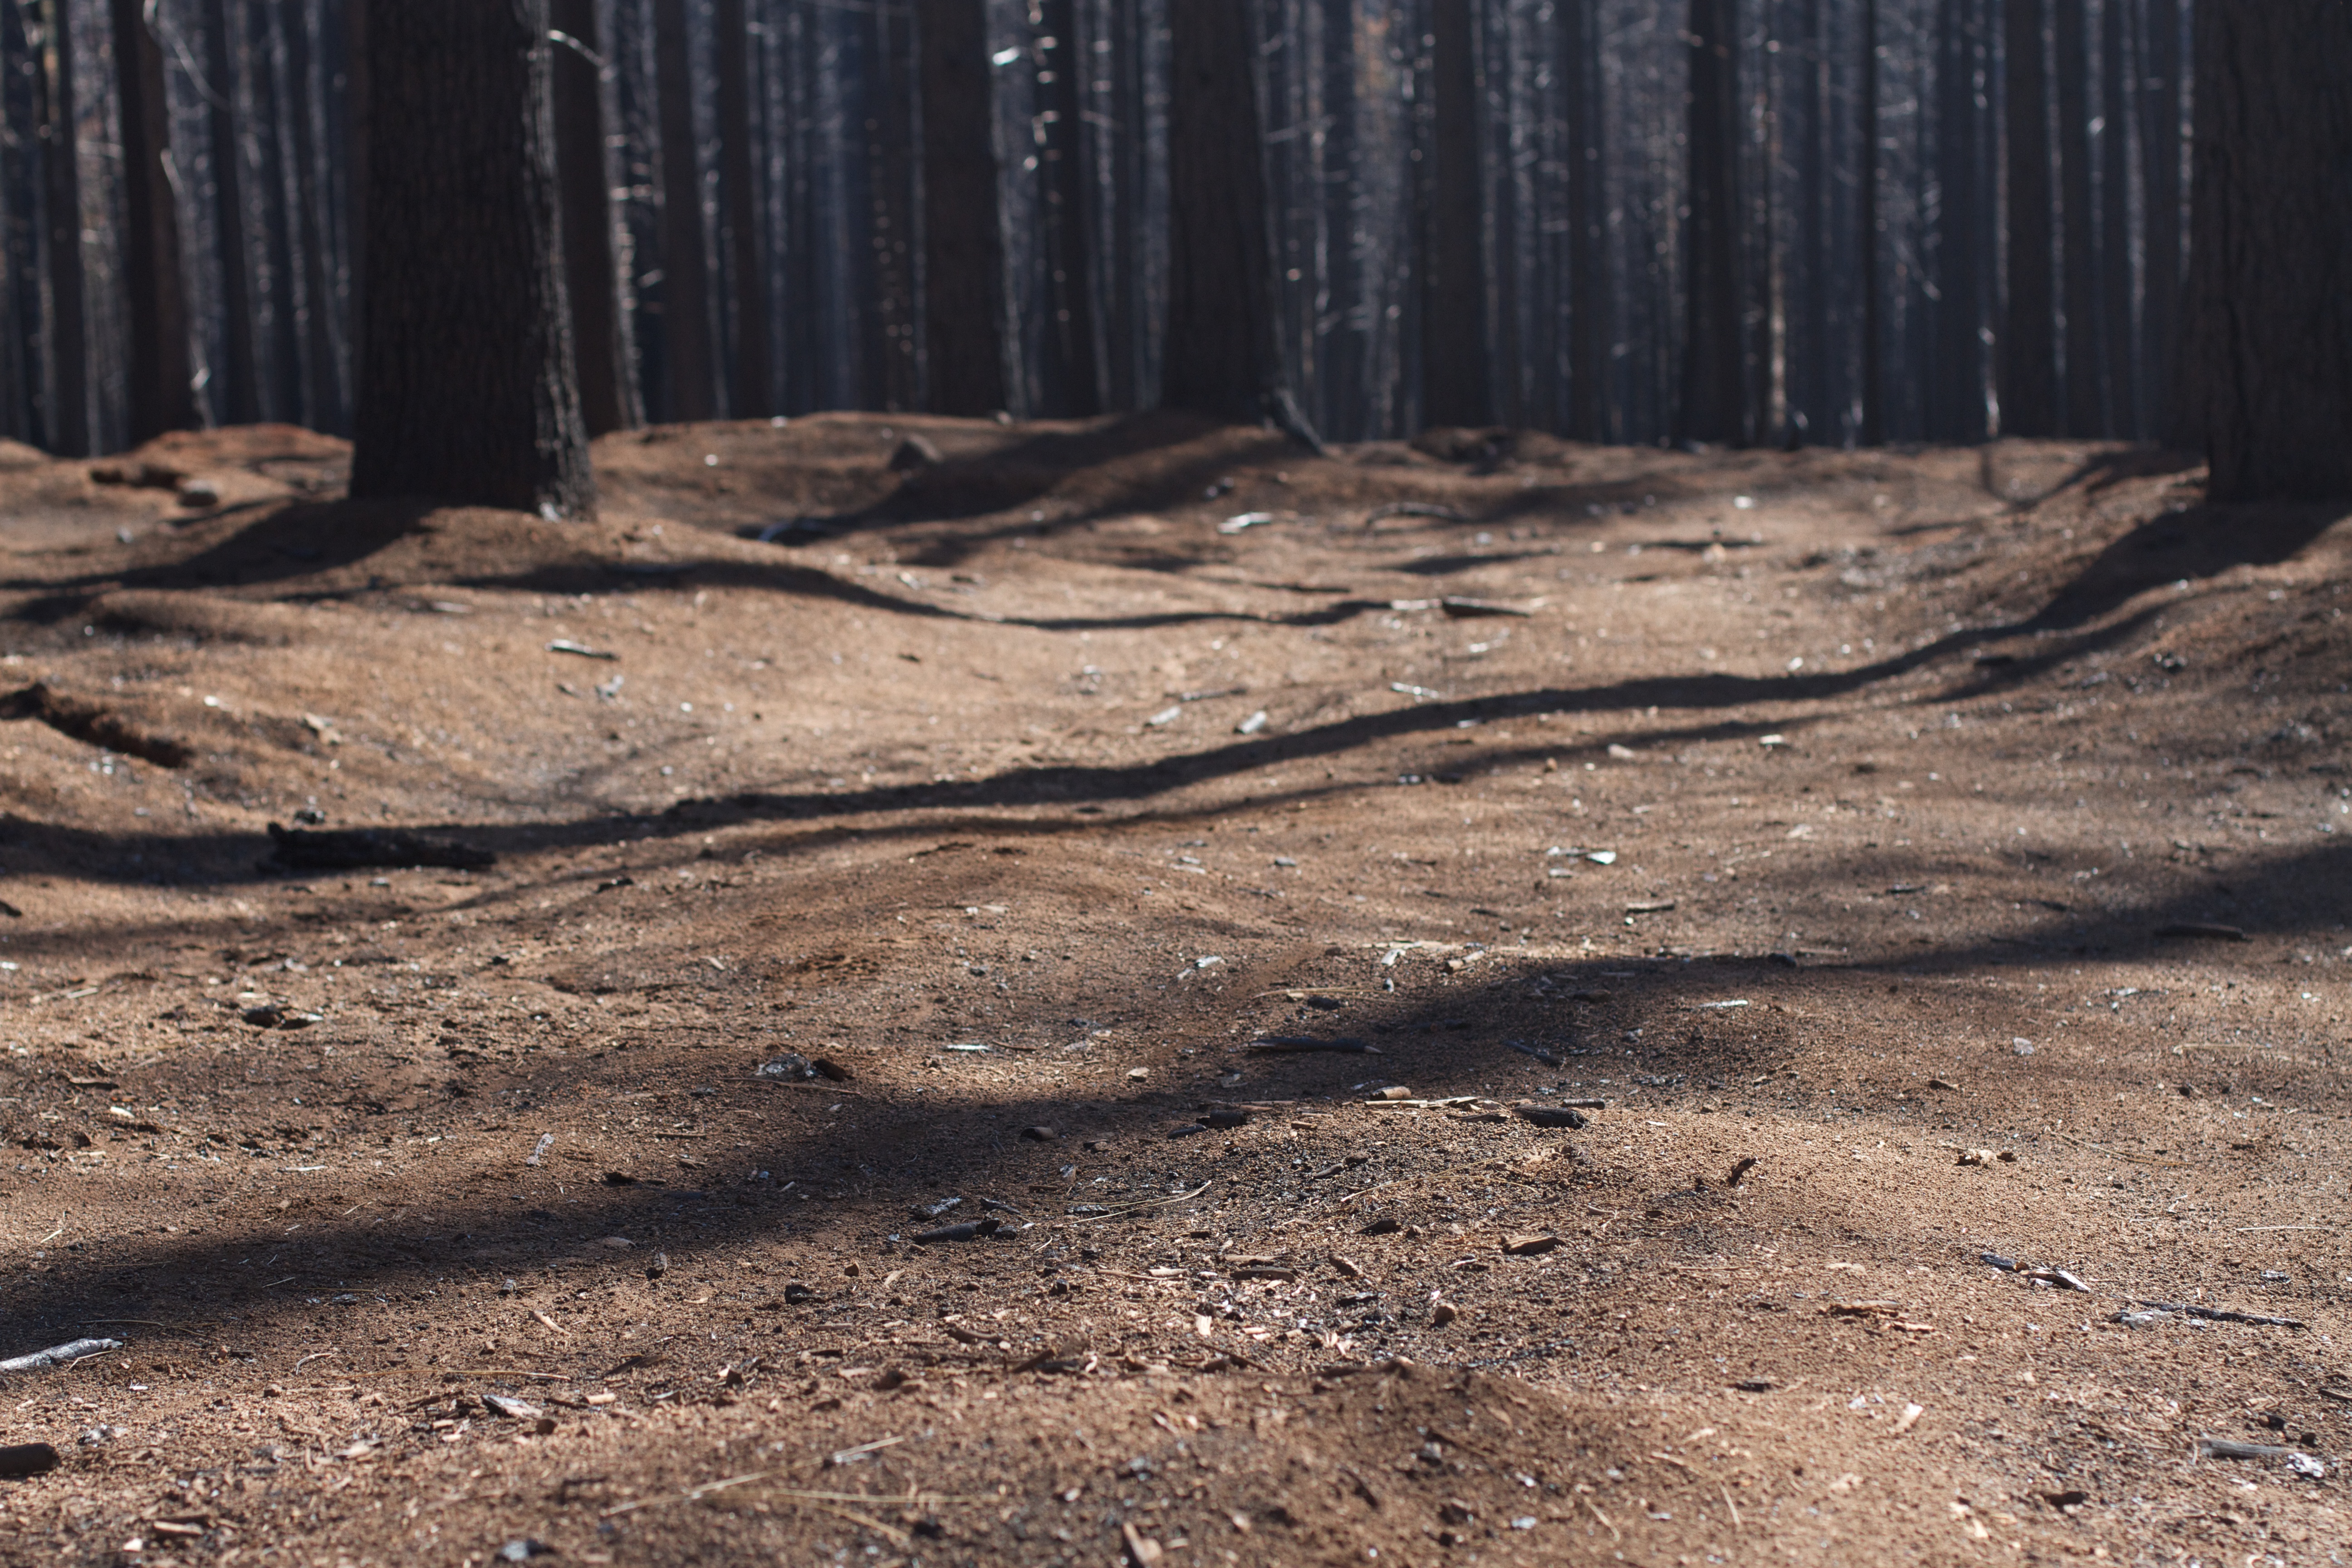
tree, forest, wilderness, wood, trail, soil, geology, habitat, ecosystem, natural environment